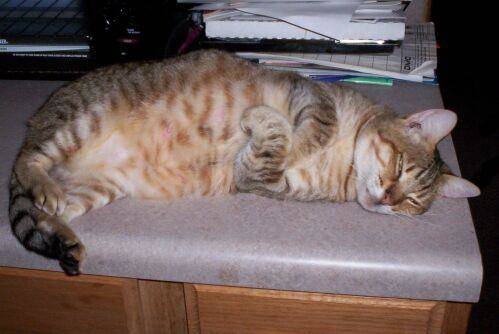
Label: cat